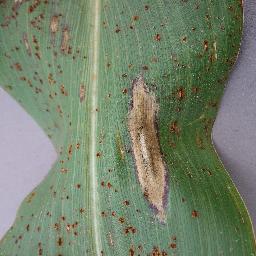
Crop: corn
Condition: (maize)_northern_blight